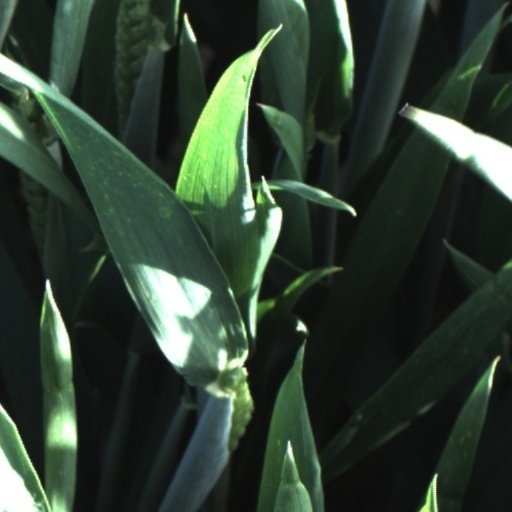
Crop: wheat